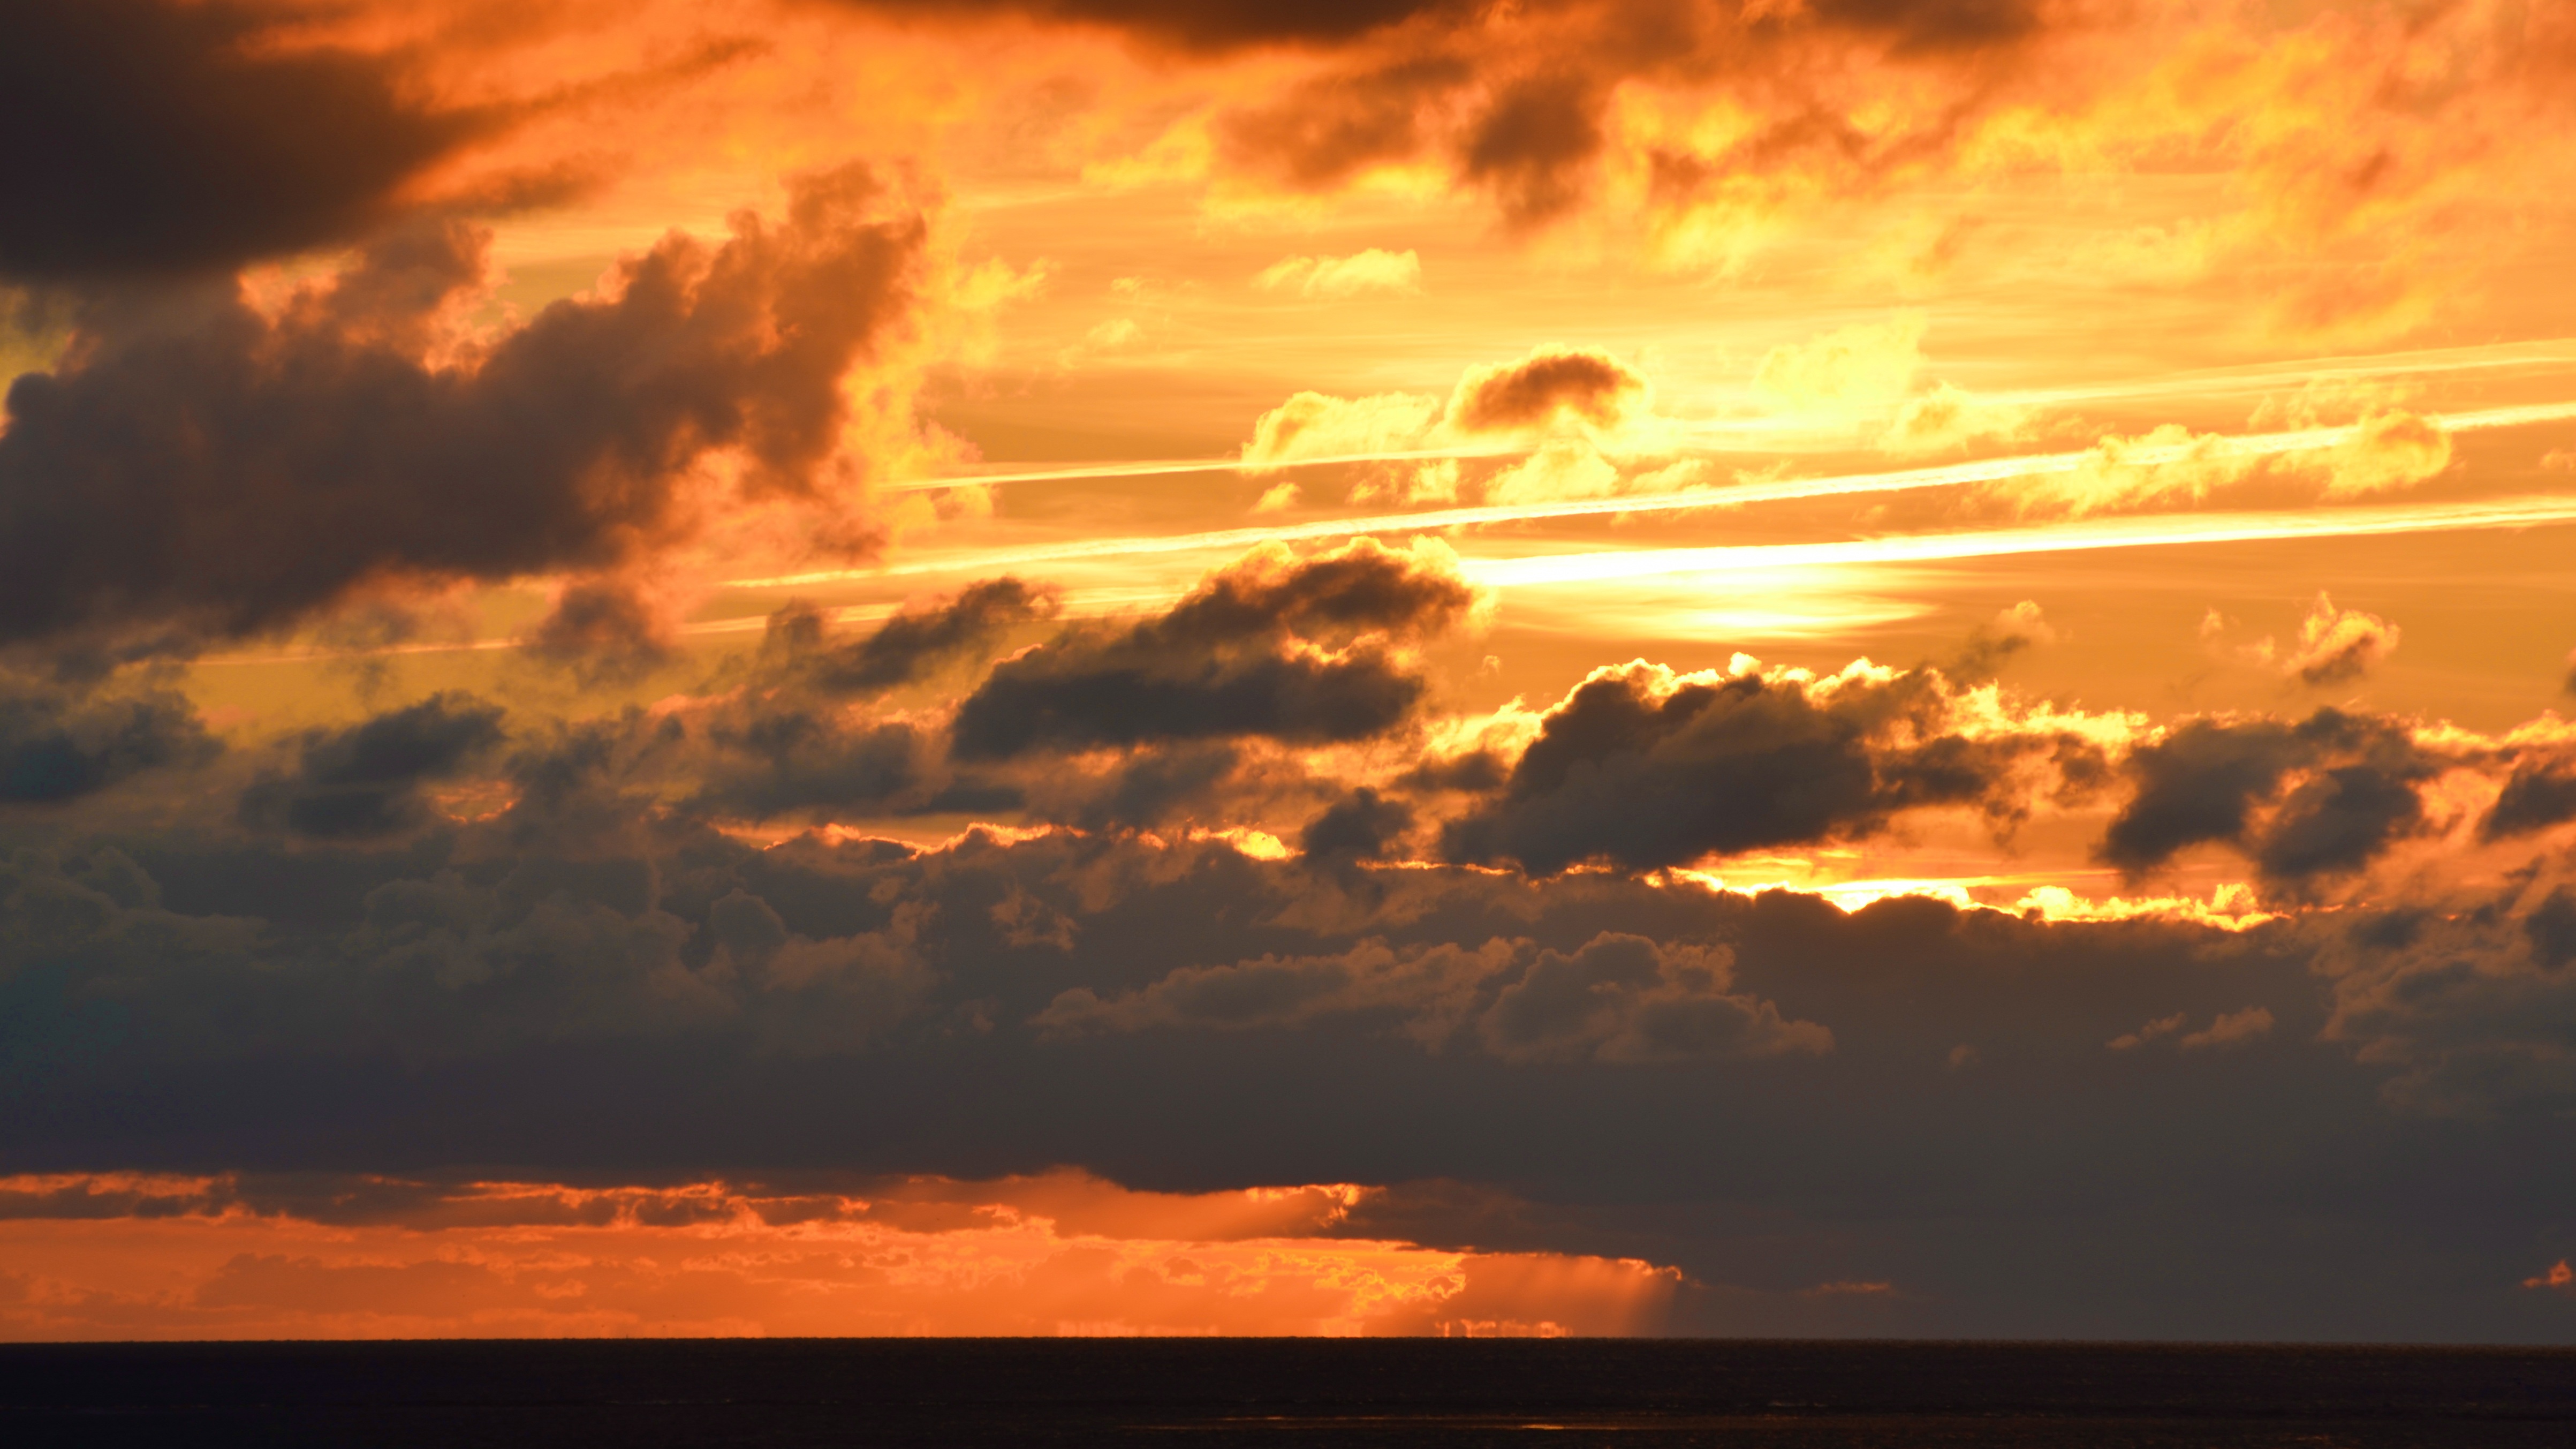
landscape, sea, water, nature, horizon, cloud, sky, sun, sunrise, sunset, sunlight, morning, dawn, atmosphere, dusk, evening, pattern, red, clouds, gold, spectacular, abendstimmung, afterglow, evening sky, setting sun, meteorological phenomenon, red sky at morning